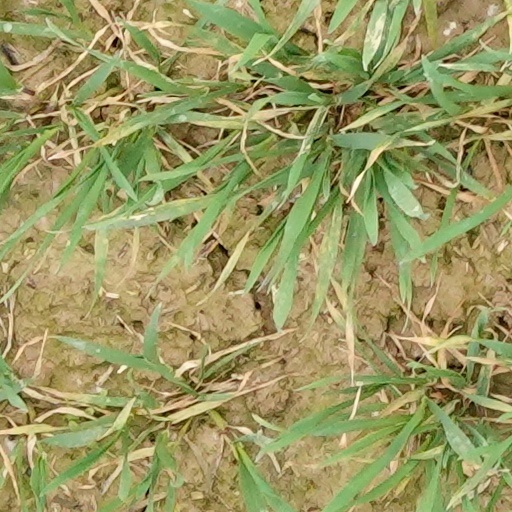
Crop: wheat